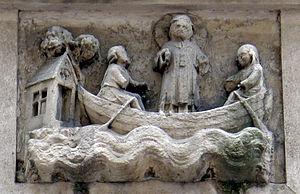
Rue Galande (n°42 détail
Saint Julien l'Hospitalier et Sainte Basilisse sont des saints dont l'histoire est largement légendaire, et dont on ignore quels sont les éléments réellement historiques. Saint Julien l'Hospitalier est notamment le patron des charpentiers, des hôteliers et des passeurs. Ses attributs sont le faucon ou l'épée. Au cours du Moyen Âge, il a supplanté le martyr saint Julien de Brioude en notoriété et dans la titulature de quelques églises comme l'église Saint-Julien-le-Pauvre à Paris.
L’église Saint-Julien-le-Pauvre est une église médiévale située rive gauche de la Seine à Paris dans le quartier latin, rue Saint-Julien-le-Pauvre dans le square René-Viviani. C'est depuis la fin du XIXᵉ siècle l'église grecque-catholique melkite de Paris.
Cet article recense les monuments historiques du 5ᵉ arrondissement de Paris, en France.